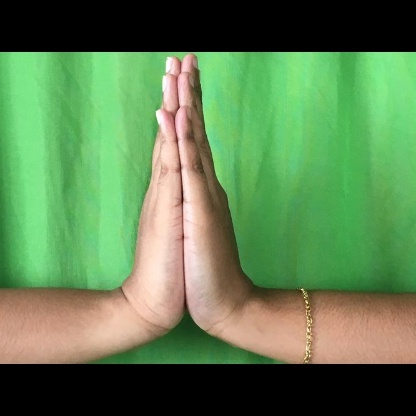
Mudra: Anjali